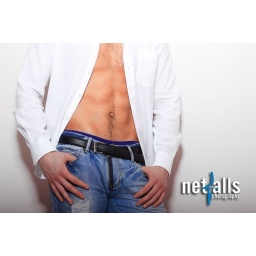
portrait of a young man with unbuttoned shirt over white wall